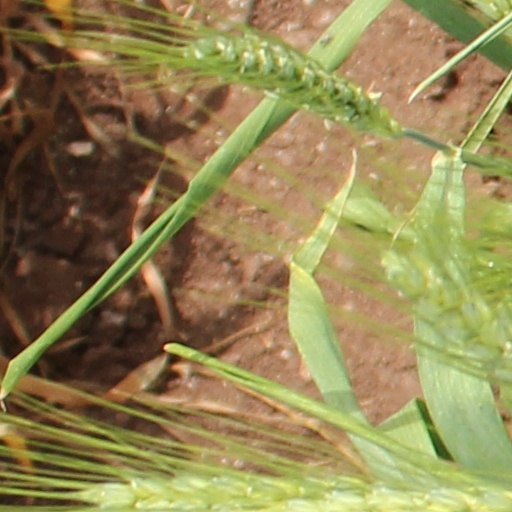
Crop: wheat